Aragon

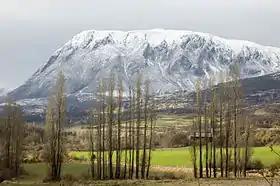
El Turbón, emblematic mountain of Aragon

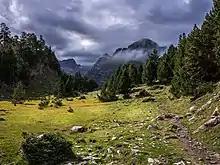
La Besurta trail in the Benasque Pyrenean Valley

The Aragonese Pyrenees are located in the north of the province of Huesca and are arranged longitudinally in three large units: High Pyrenees, Internal Depressions and Outer Ranges.